Clockwork Radio (band)

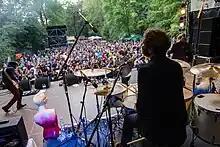
Clockwork Radio – Live at Taubertal Festival 2013

To date, the band have done multiple tours across the UK, France, Germany, Belgium, The Netherlands, Luxembourg and Denmark.